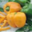
Label: sweet_pepper